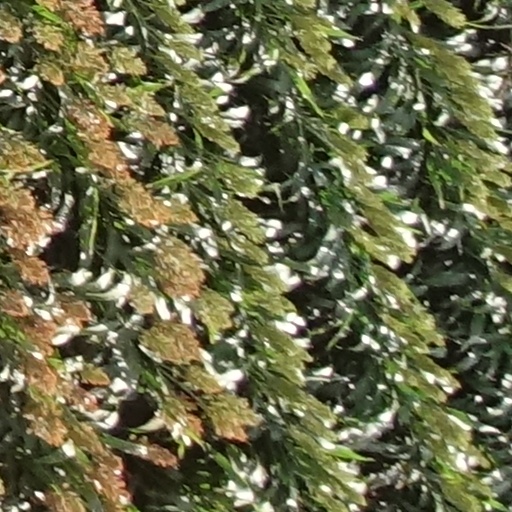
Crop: sorghum